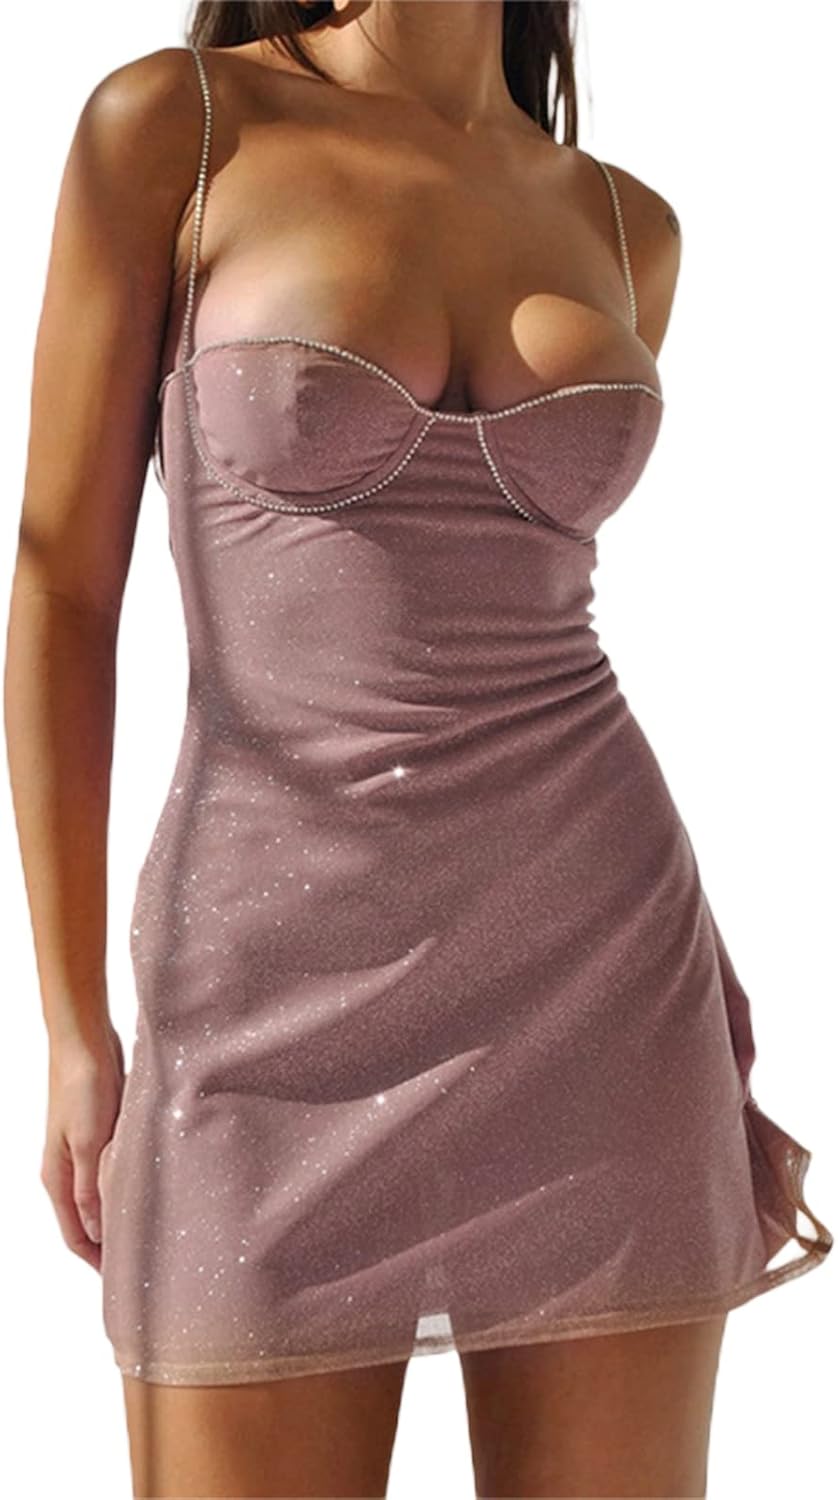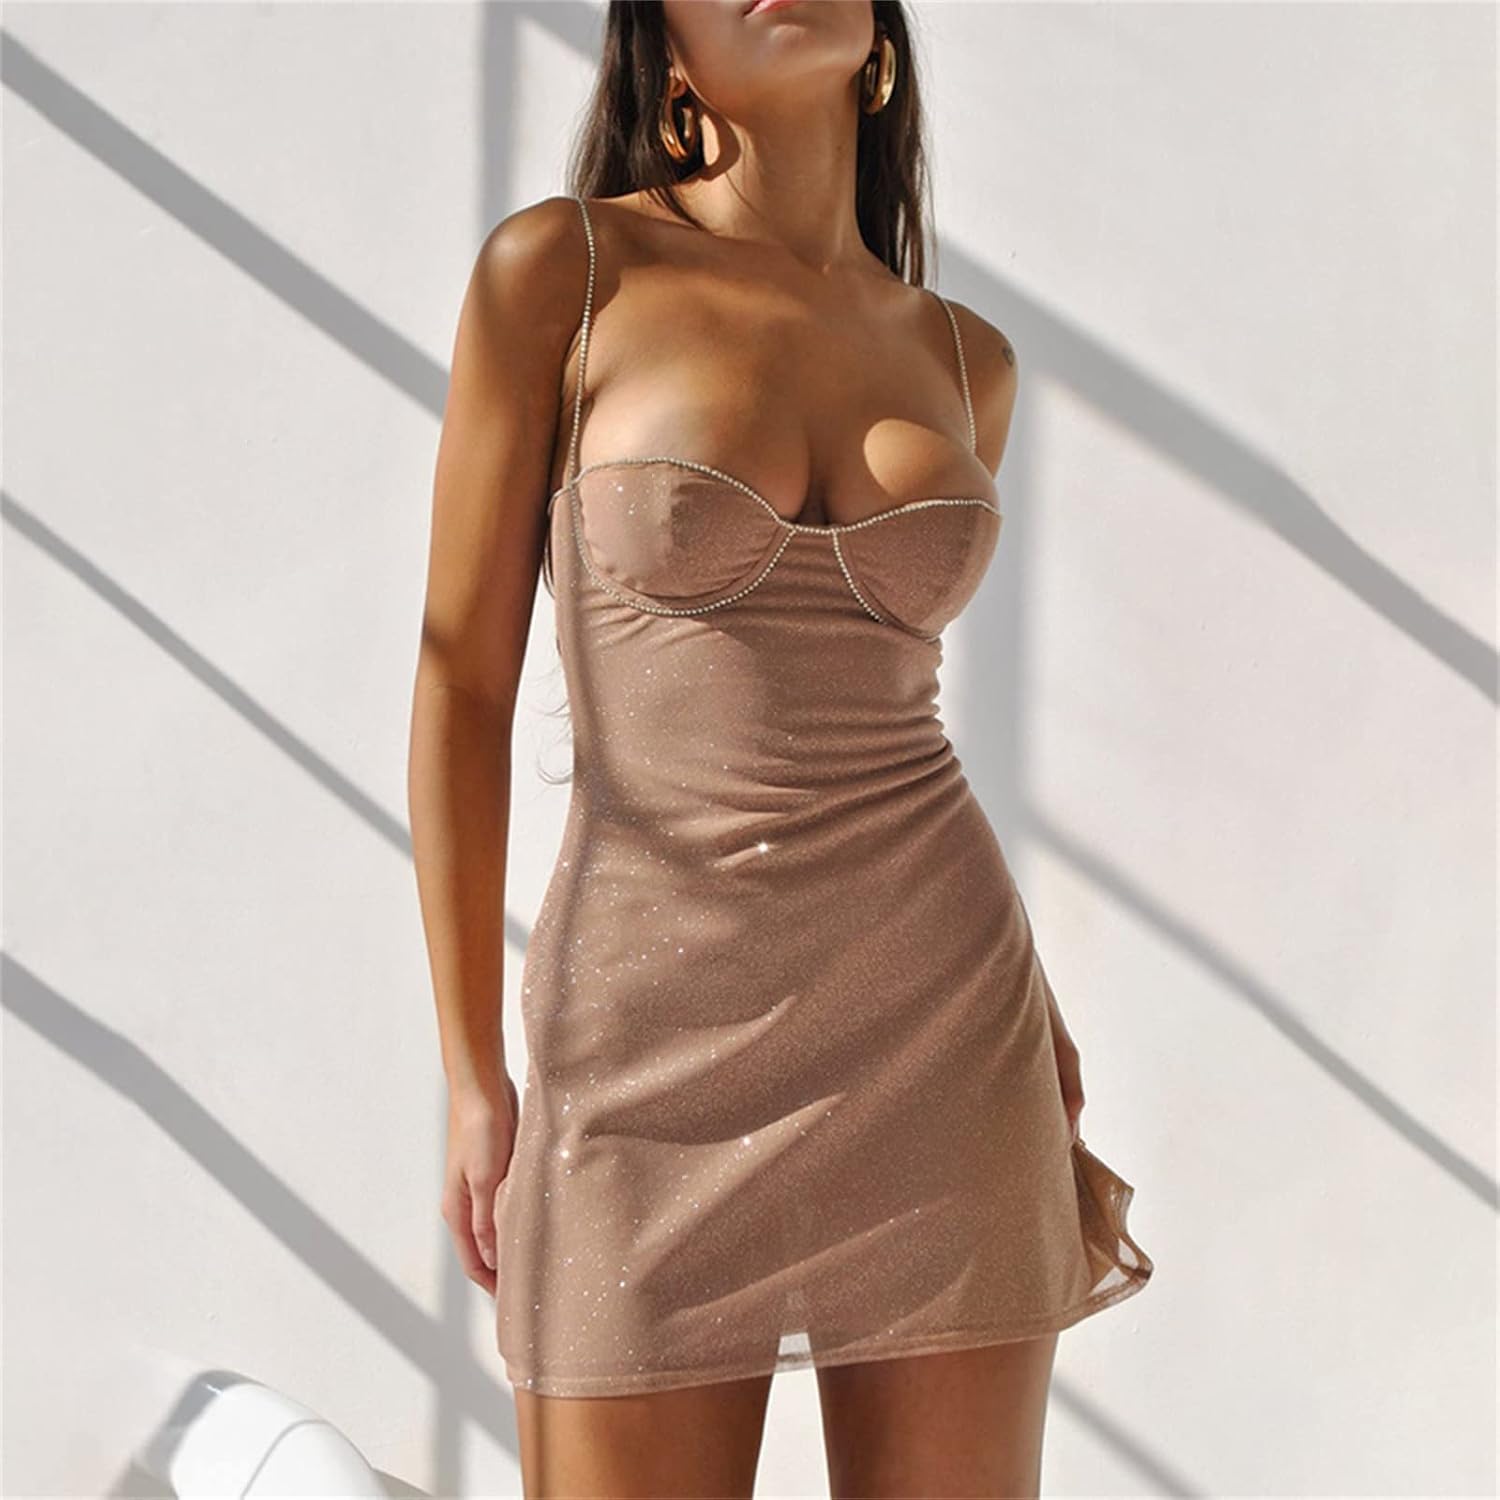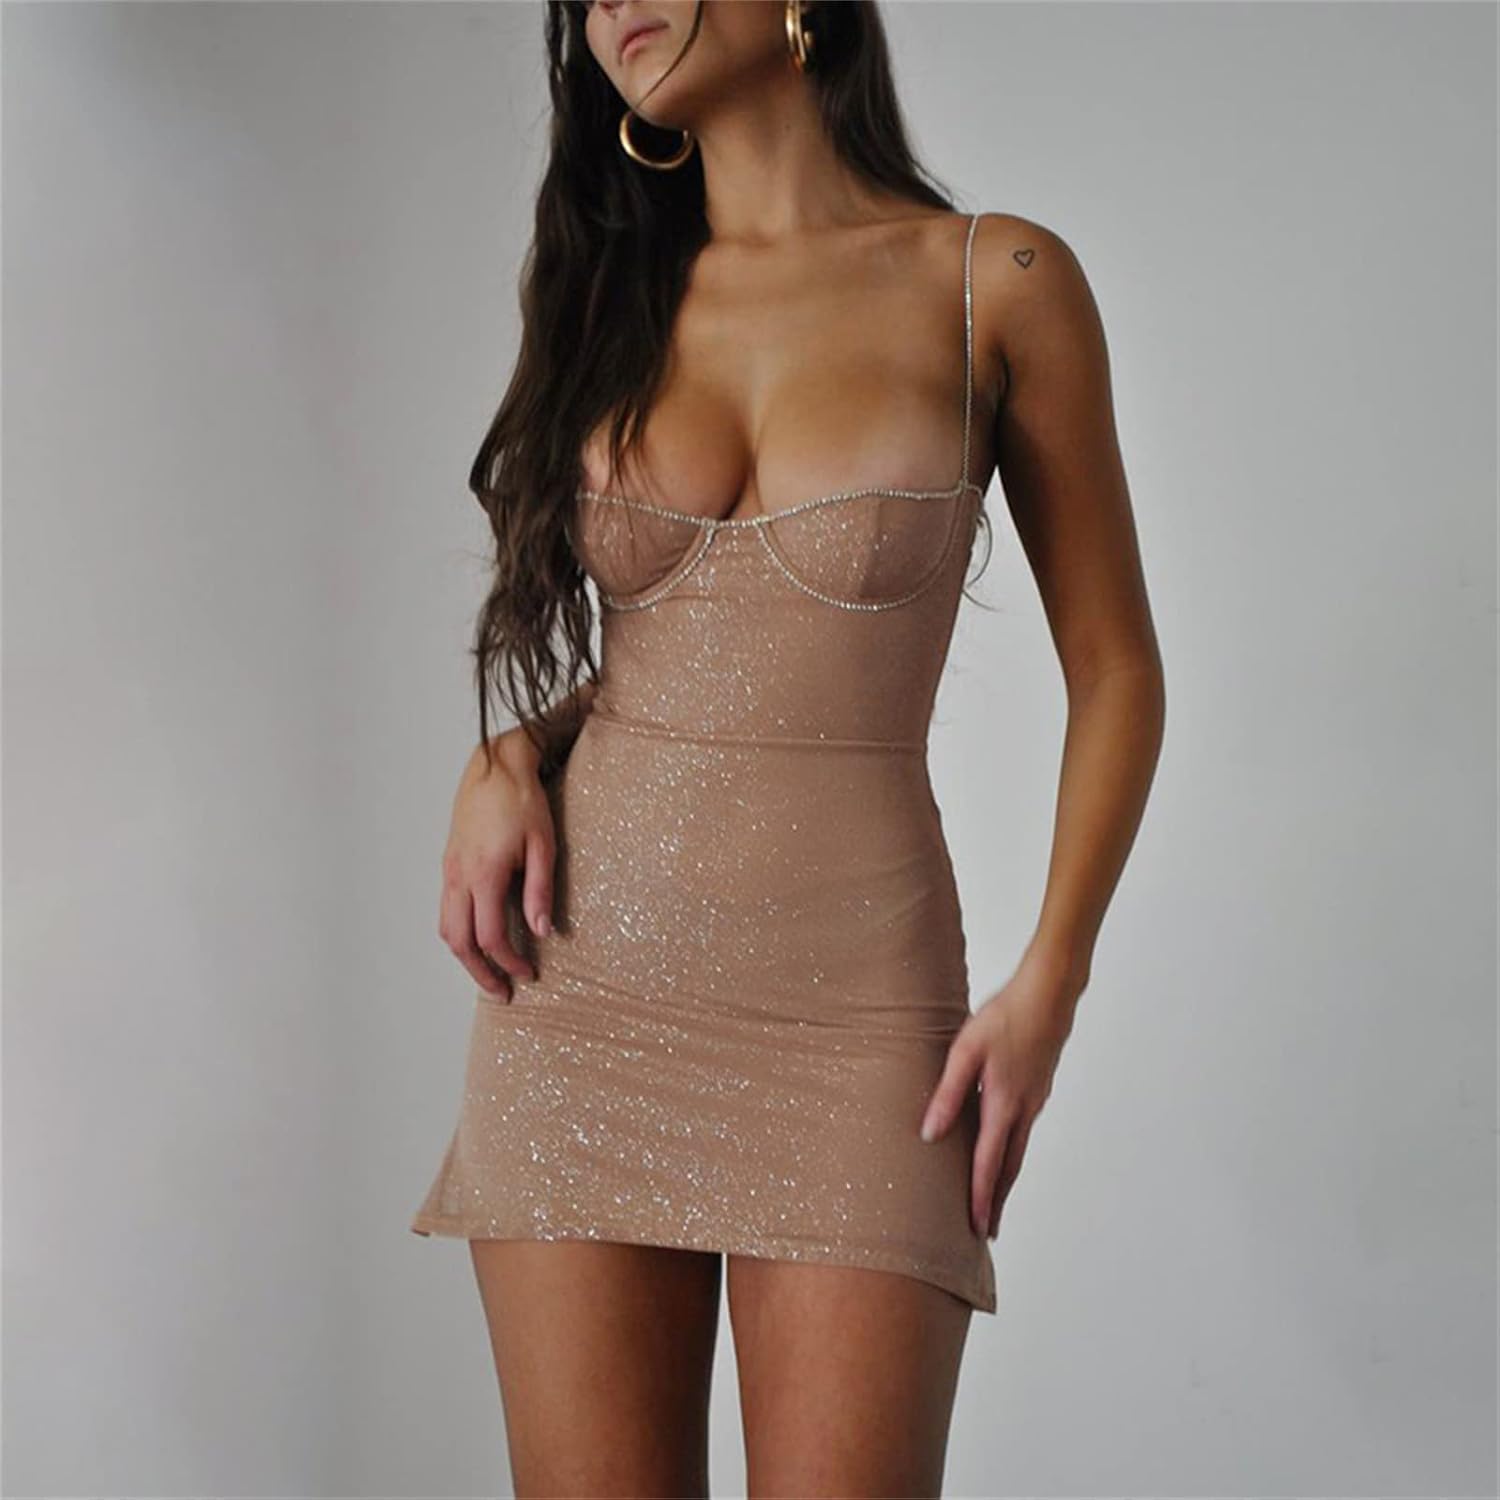
Zempertoopa Women Sexy Shiny Mini Dresses Sleeveless Thin Shoulder Straps Sequin Dress Party Tank Top Dresses Cami Dresses
Category: AMAZON FASHION
Female Glitter Dress, Sleeveless Spaghetti Strap Package Hip One-PieceDescription:High-quality material, soft and comfortable, breathable and wear-resistant.Sleeveless spaghetti strap glitter dress, short length, package hip design, simple and stylish.Suitable for friends gathering, travel, shopping date and other occasions.The perfect daily wear for you or your friends in spring and summer.Size Guide:Size(cm)        S Length: 64  Bust: 68-86  Hip: 87-93  Waist: 65-70M Length: 66  Bust: 72-90  Hip: 91-97  Waist: 69-74L Length: 68  Bust: 76-94  Hip: 95-101  Waist: 73-78        Size(inch)        S Length: 25.20  Bust: 26.77-33.86 Hip: 34.25-36.61 Waist: 25.59-27.56M Length: 25.98  Bust: 28.35-35.43 Hip: 35.83-38.19 Waist: 27.17-29.13L Length: 26.77  Bust: 29.92-37.01 Hip: 37.4-39.76 Waist: 28.74-30.71Specifications:Material: PolyesterApplicable Gender: FemaleApplicable Age Range: AdultStyle: Casual StyleFeatures: Soft, comfortable, cute, beautiful, fashionableSuitable Occasions: Most occasions in lifeSize: S/M/LColor: ApricotPackage Content:1 DressNotes:Due to the lighting and monitors, there are slight difference between the picture and the real item.Promise:If the product has any quality problems, please feel free to contact us, we will help you solve the problem as quickly as possible.
Features: polyester fiber | Pull On closure | Material: Women Sexy Shiny Mini Dress is made of high-quality polyester fiber, won’t be see through at all for womens club dresses. skin-friendly, lightweight, breathable, durable, slim fit, stretchy. | Design: Sleeveless, low cut, sexy shiny club dress, party dress, show your charming curves. Simple sequined style, sleeveless and thin shoulder strap short dress, hip-wrapped waist design, This dress gives a flattering body con fit that anyone would envy. | Size: S, M, L. Please refer to the garment measurement chart in the photos for help when choosing a size. Measurement chart shows finished garment measurements. | Occasion: Suitable for Club, Nightclub, Party, Night Out, Clubwear, Cocktail, Evening, parties, travel, shopping, dating, vacation, photography, Special Occasion and Other Activities to Fully Show Your Perfect Shape. | Matching: The bling dress looks great with stockings, cardigan, jackets, stilettos, high heels, tote bag, etc. A great choice for homecoming dresses for teen girls.